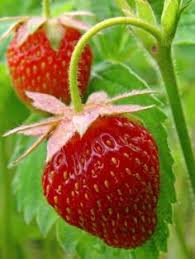
Label: Strawberry